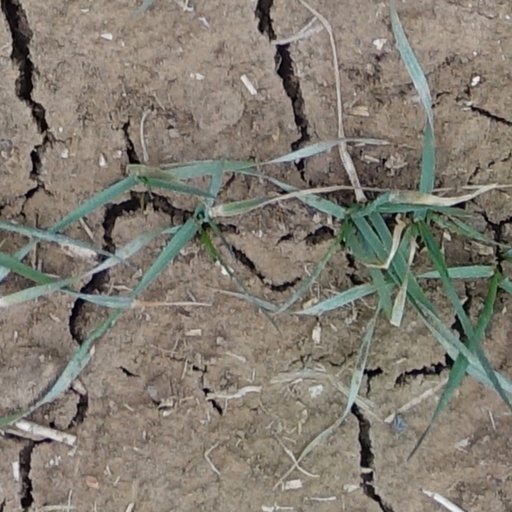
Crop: wheat